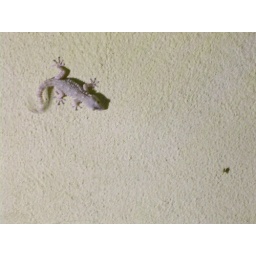
gecko trying to hunt his prey, on a house wall in porto ercole, argentario